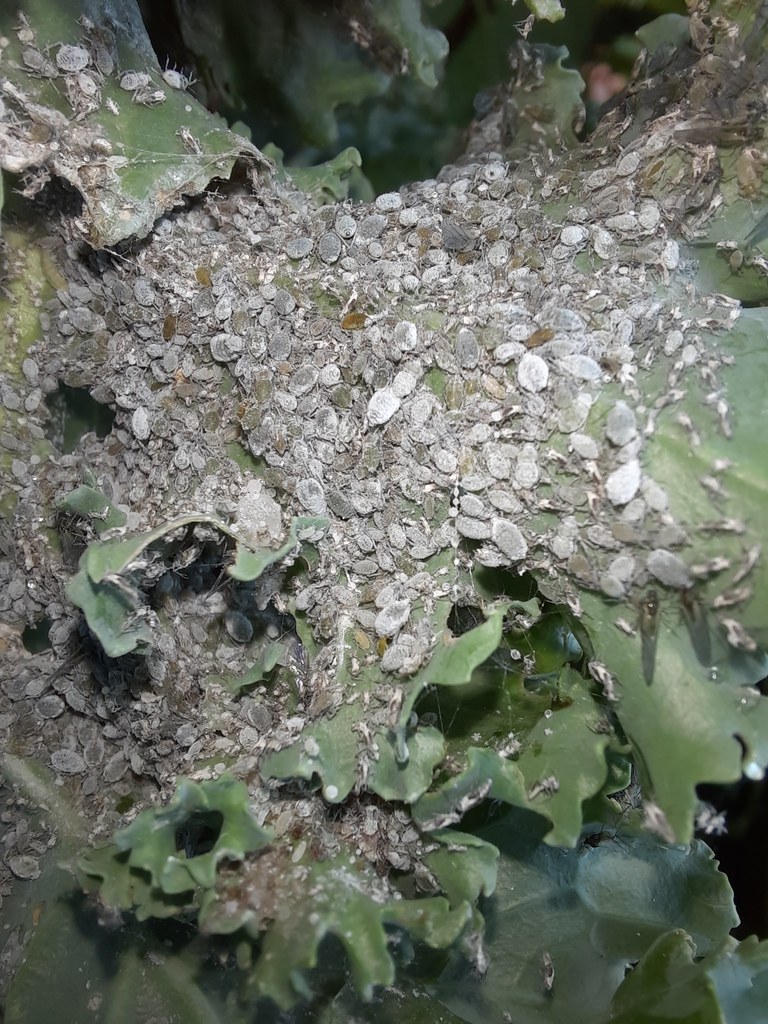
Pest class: cabbage_aphid